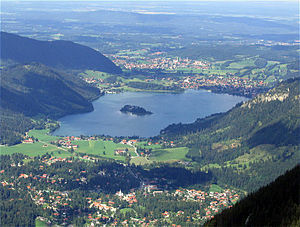
Schliersee (sø) / Galleri
Schliersee er en sø i de Bayerske Kalkalper, beliggende i Landkreis Miesbach i den sydlige del af Regierungsbezirk Oberbayern i den tyske delstat Bayern.